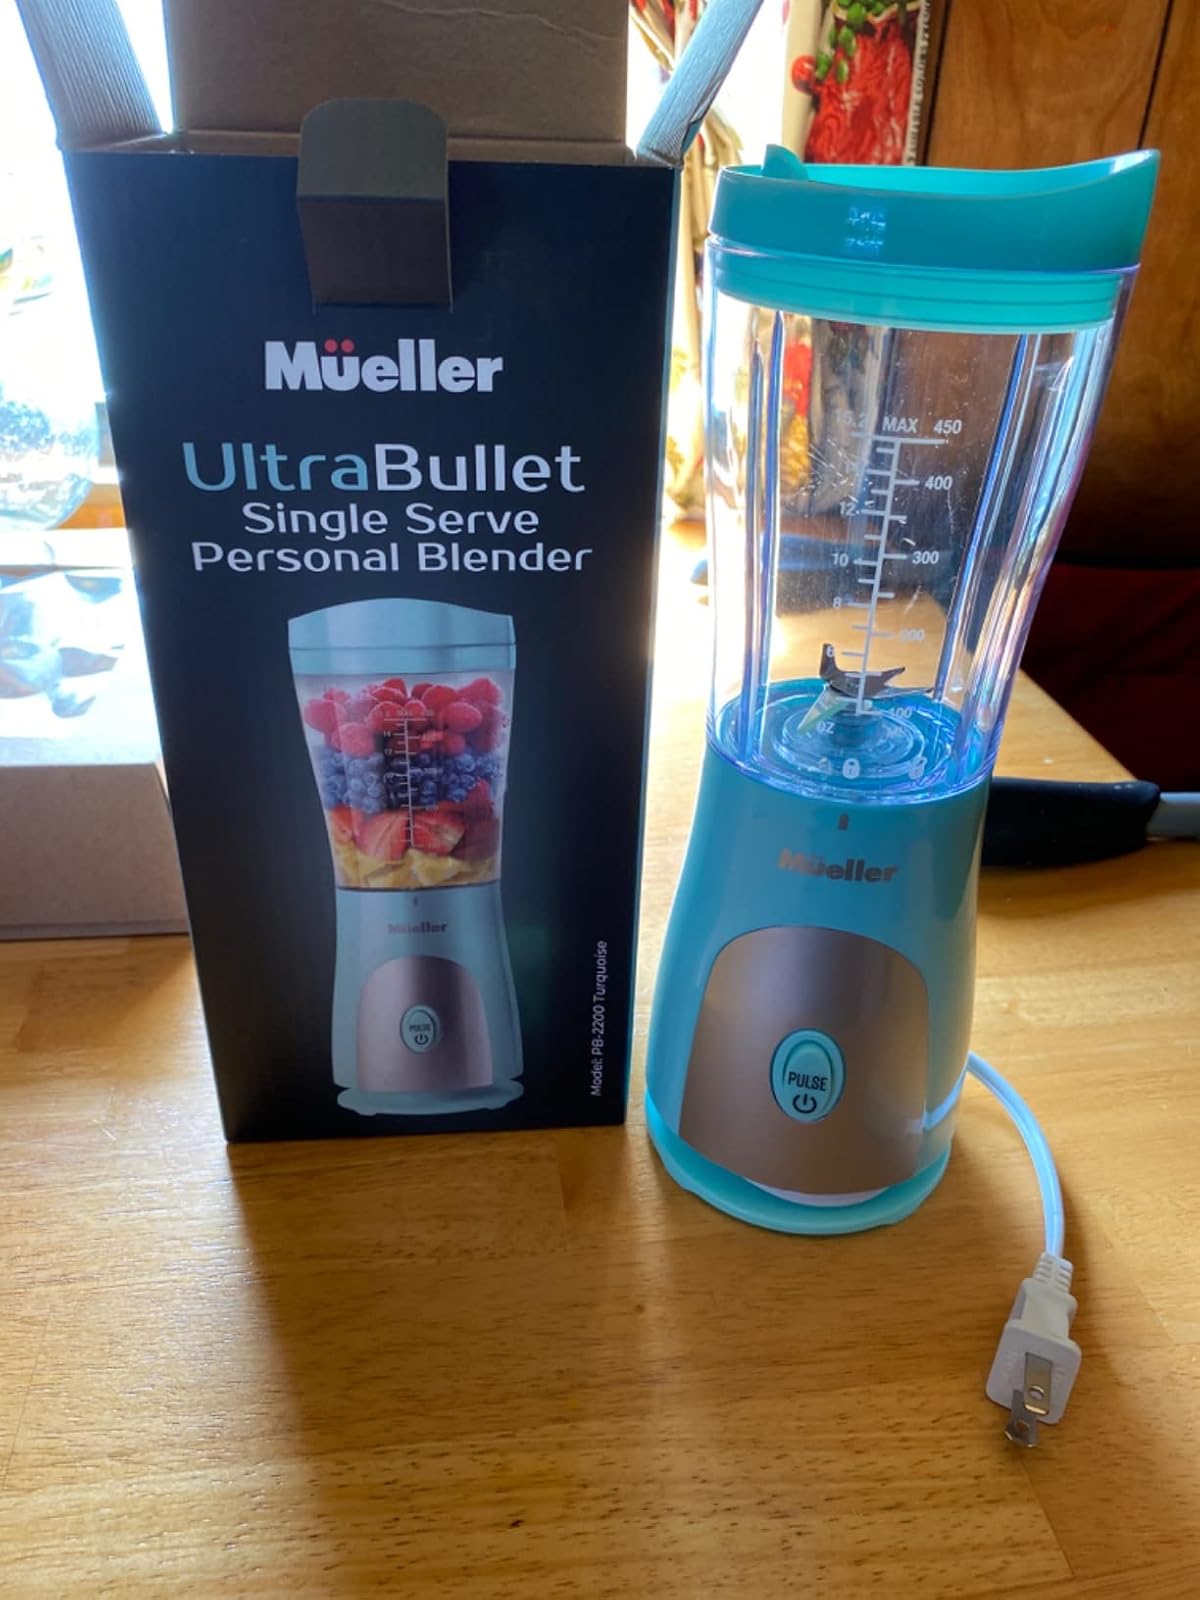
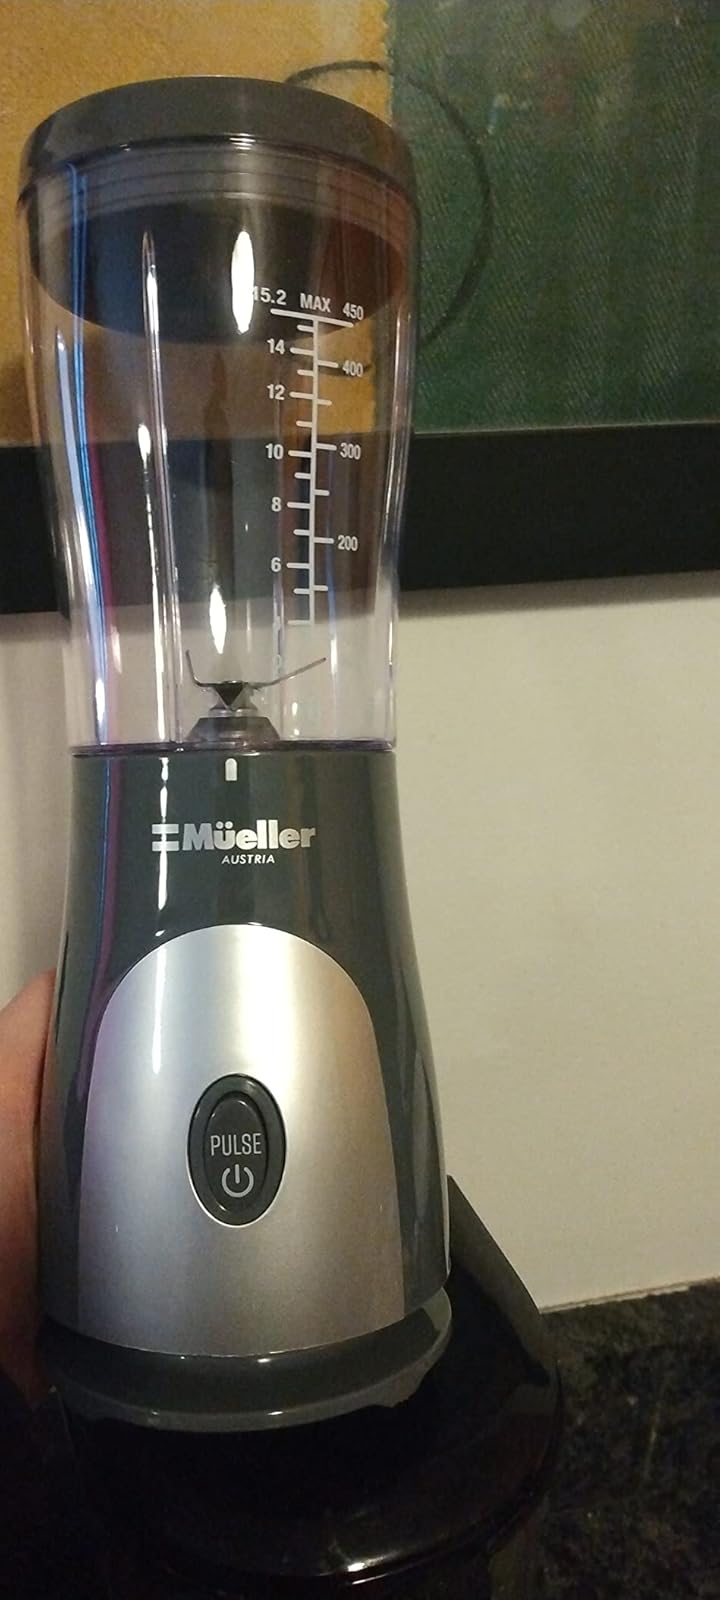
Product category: items_blender
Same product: no